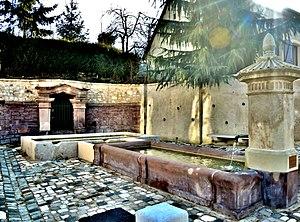
Fontaine Vautherin.
Châtenois-les-Forges est une commune française située dans le département du Territoire de Belfort en région Bourgogne-Franche-Comté. Ses habitants sont appelés les Chatenais.